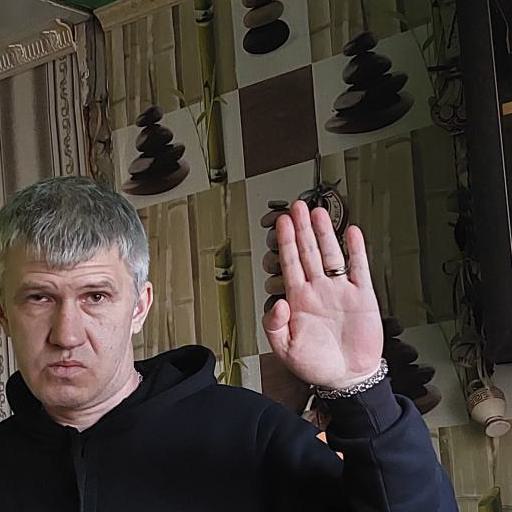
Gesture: stop